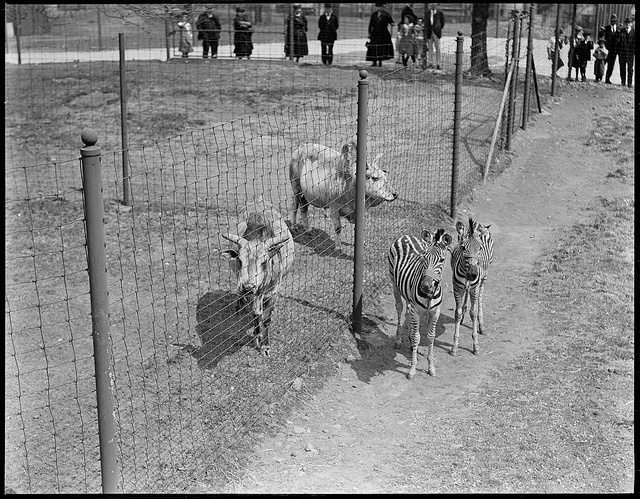
A herd of zebra standing next to each other.
People looking at zebra and cows behind fences at a zoo.
Baby animals stand next to each other by fences.
two baby zebras standing next to a fence holding two other animals.
A gate separating two pigs and two zebras from each other.